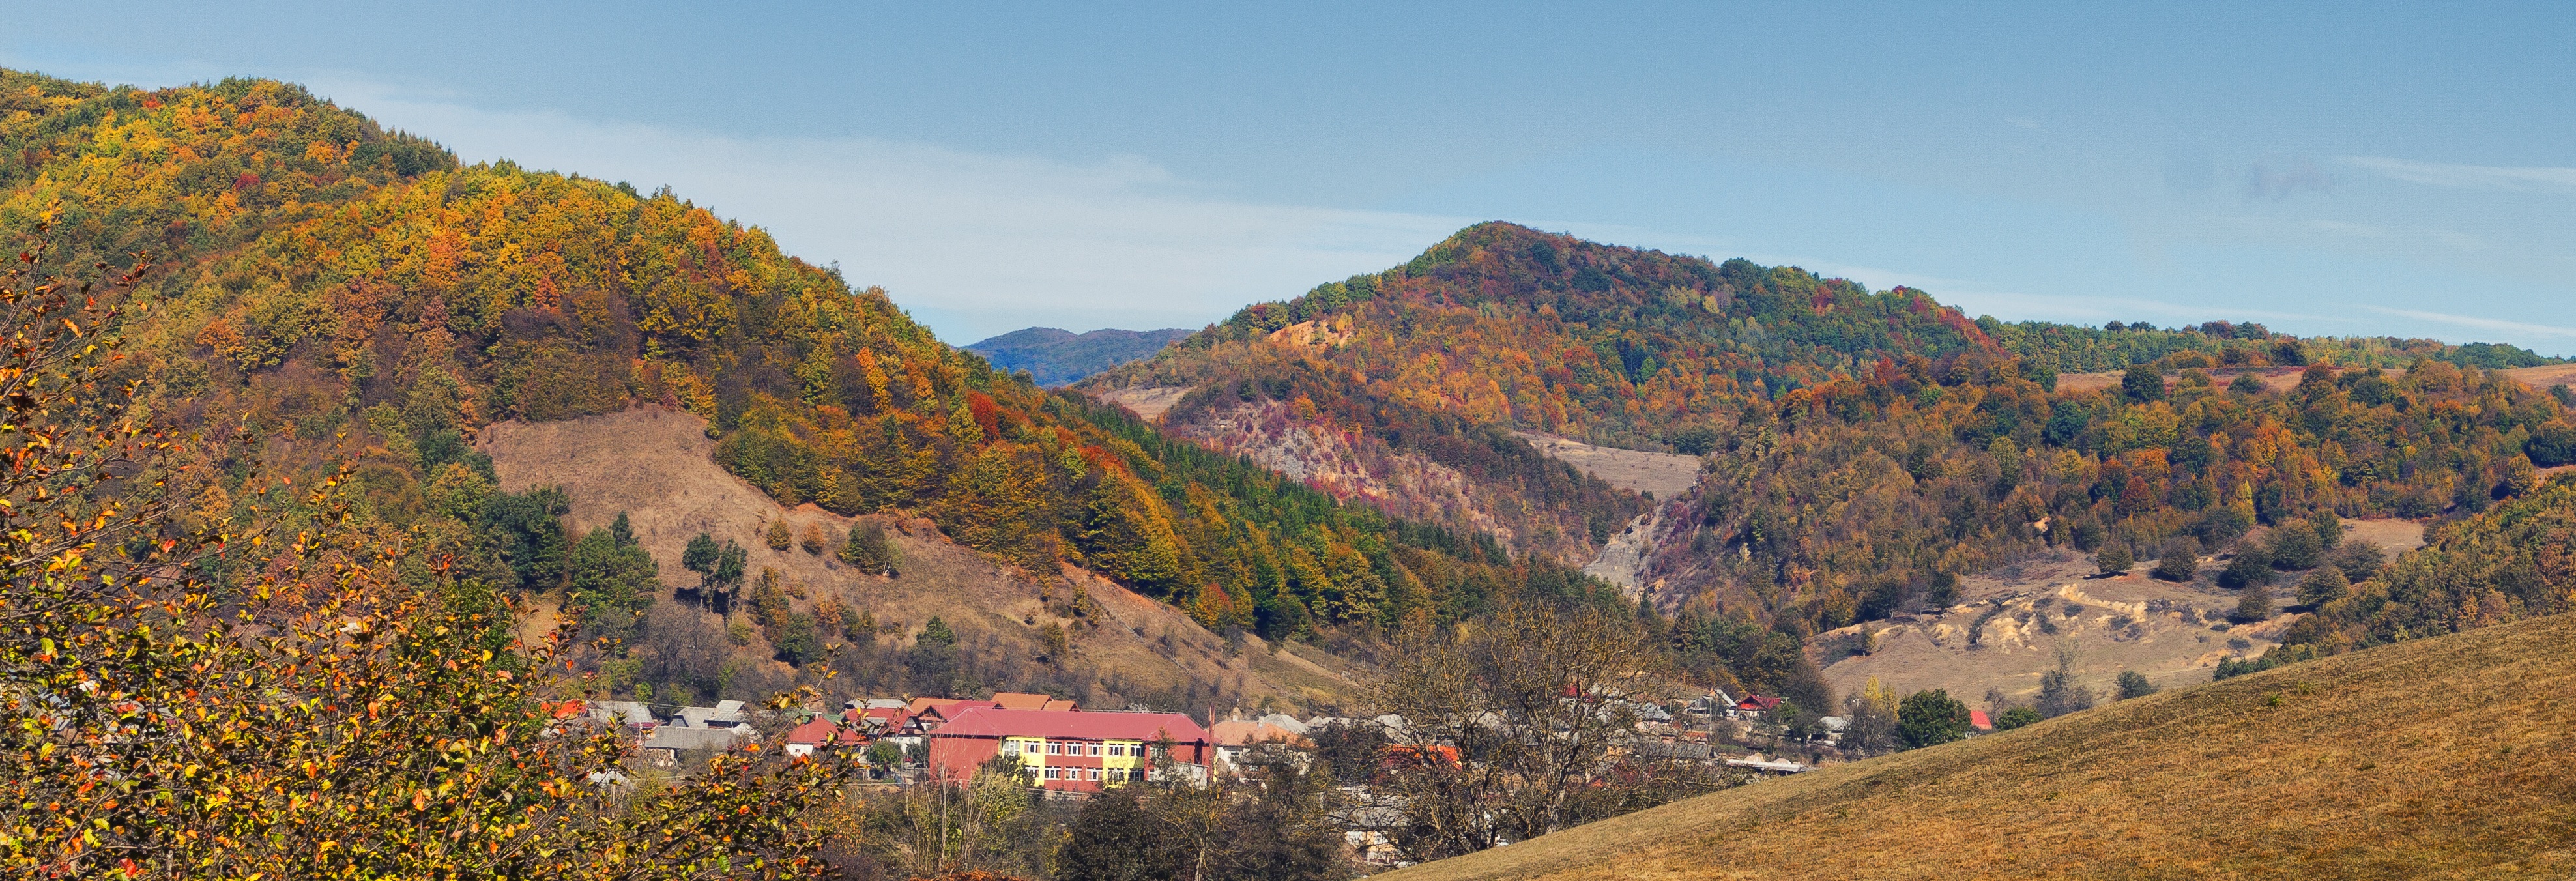
landscape, tree, nature, forest, outdoor, wilderness, mountain, sunset, trail, countryside, sunlight, fall, valley, mountain range, panorama, environment, foliage, red, scenic, natural, autumn, park, scenery, colorful, yellow, season, ridge, outside, landscapes, plateau, beautiful, autumn landscape, ecosystem, romania, fall trees, sunset landscape, nature landscape, beautiful landscape, forest landscape, salaj, mountainous landforms